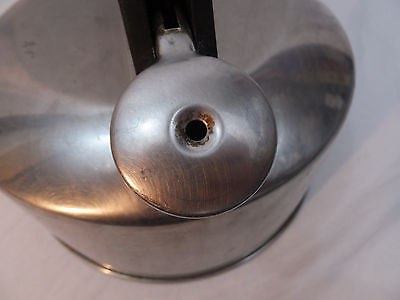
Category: kettle